Command & Conquer: Tiberium Alliances

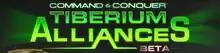

Command & Conquer: Tiberium Alliances is a military science fiction massively multiplayer online real-time strategy video game developed by Electronic Arts Phenomic and published by Electronic Arts as a free-to-play online-only browser game. The game entered its closed beta stage in December 2011. The game entered its open beta stage on March 15, 2012 and its official release was on May 24, requiring an Origin account to play.